Miroslav Fousek

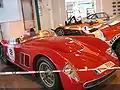
The Škoda 1100 OHC in the Škoda Museum

Fousek won multiple championships including the 1968 Cup of Peace and Friendship, and the Eastern European Formula 3 Championship also in 1968.